Yoke thé

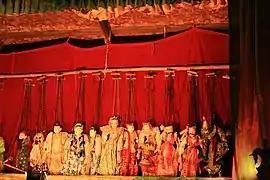
"Yoke thé" troupe in Bagan, May 2010

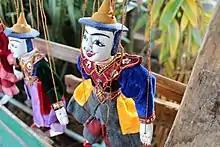
Traditional Burmese Commander-in-chief Marionette

A traditional Burmese orchestra known as a "hsaing waing" usually provides the music. The puppeteers themselves often provide the voices of the characters.